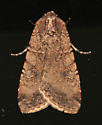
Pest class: cutworms